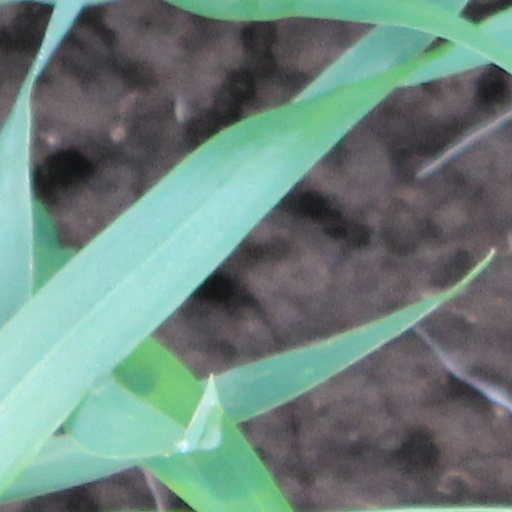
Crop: wheat